Compact fluorescent lamp

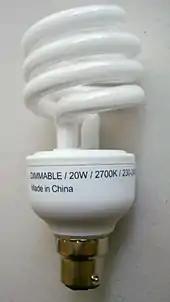
Dimmable integrated helical CFL that dims 2–100%, comparable to standard light bulb dimming properties

Only some CFLs are labeled for dimming control. Using a dimmer with a standard CFL is ineffective and can shorten bulb life and void the warranty. Dimmable CFLs are available. The dimmer switch used in conjunction with a dimmable CFL must be matched to its power consumption range; many dimmers installed for use with incandescent bulbs do not function acceptably below 40 W, whereas CFL applications commonly draw power in the range 7–20 W. Dimmable CFLs have been marketed before suitable dimmers are available. The dimming range of CFLs is usually between 20% and 90%, but many modern CFLs have a dimmable range of 2% to 100%, more akin to that of incandescent lights. There are two types of dimmable CFL on the market: Standard dimmable CFLs, and "switch-dimmable" CFLs. The latter use a standard light switch, and the on-board electronics chooses the light output level based on the number of times the switch is turned on and off quickly. Dimmable CFLs are not a 100% replacement for incandescent fixtures that are dimmed for "mood scenes" such as wall sconces in a dining area. Below the 20% limit, the lamp may remain at 20% or flicker or the starter circuitry may stop and restart. Above 80%, the bulb may operate at 100%. However, recent products have solved these problems so that they perform more like incandescent lamps. Dimmable CFLs are more expensive than standard CFLs due to the additional circuitry.